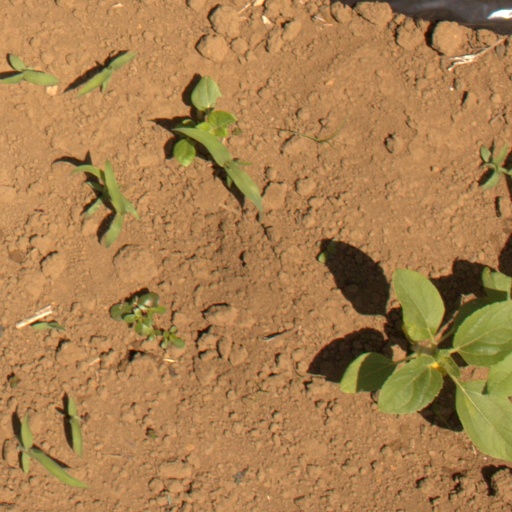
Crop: Jerusalem artichoke